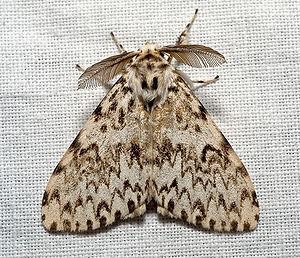
Lymantria monacha, la Nonne, est un papillon nocturne de la famille des Erebidae, de la sous-famille des Lymantriinae, de la tribu des Lymantriini, et du genre Lymantria. C'est l'espèce type pour le genre.